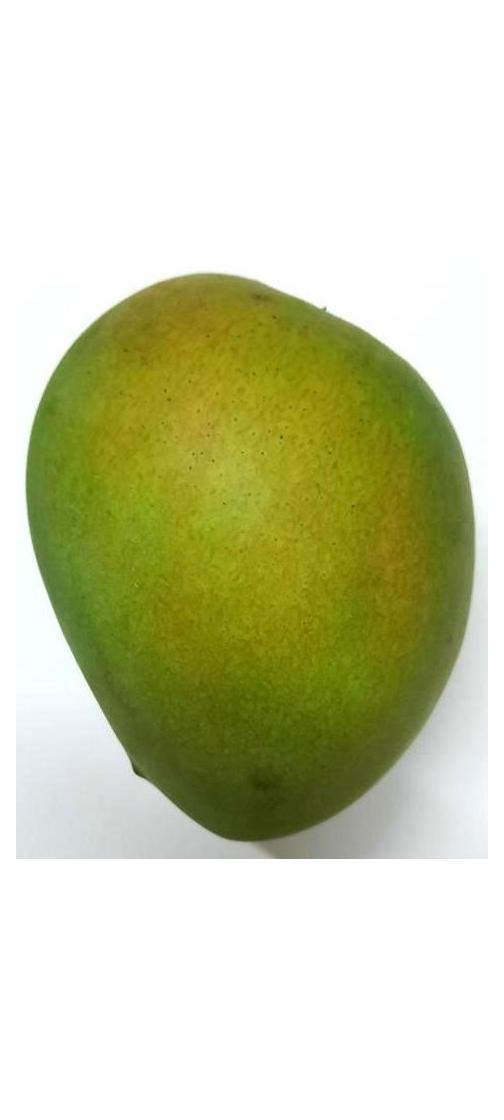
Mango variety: Harivanga